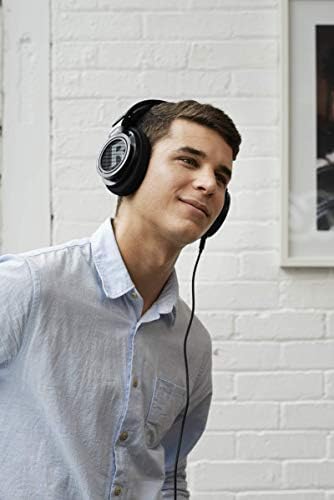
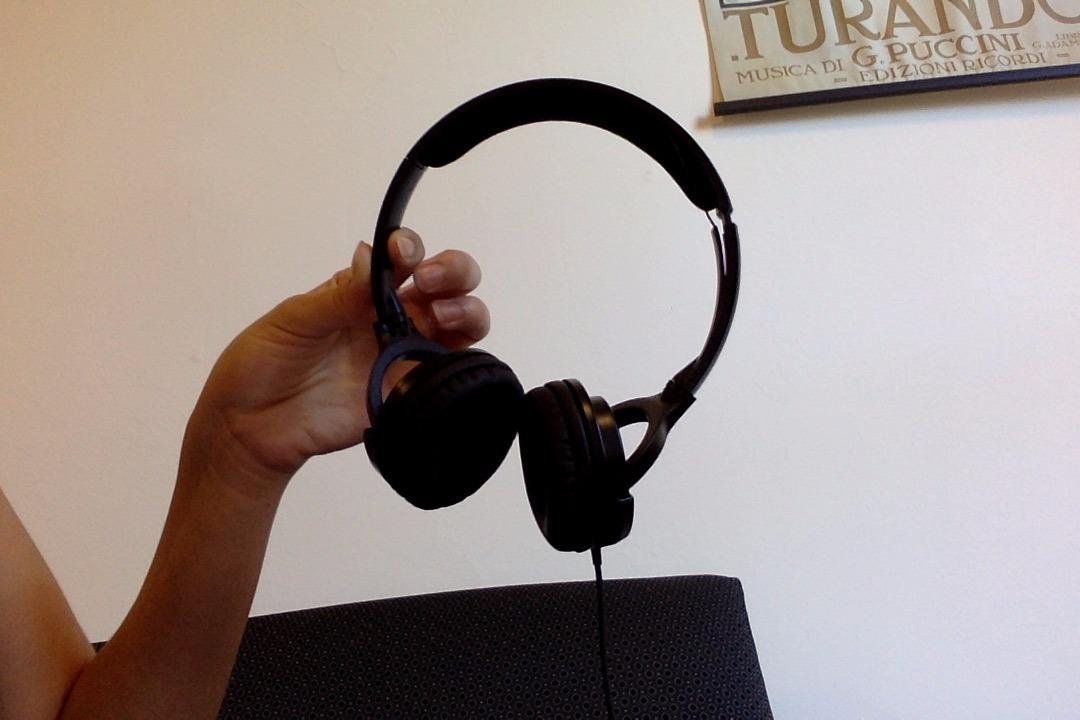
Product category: headphones
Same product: no